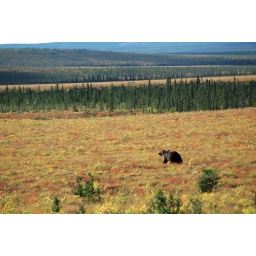
Male grizzly bear seen off the Dempster highway north of the Arctic Circle in the Yukon.